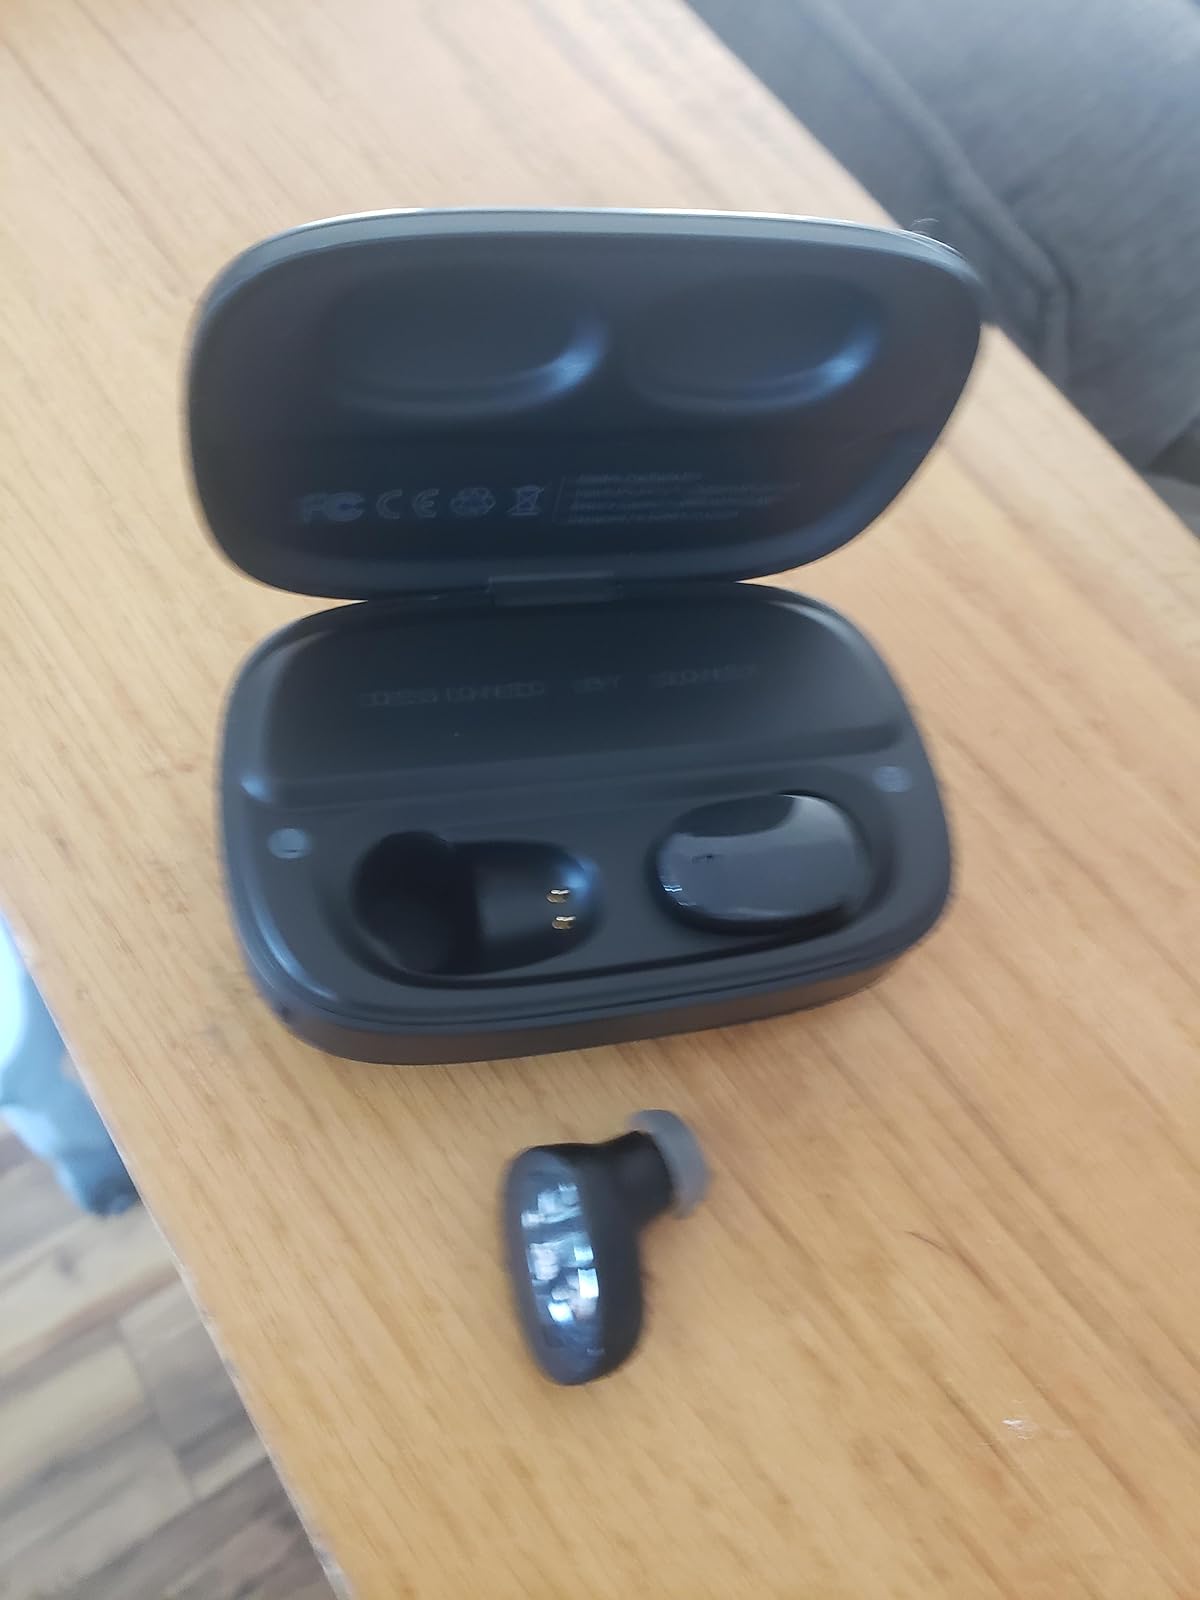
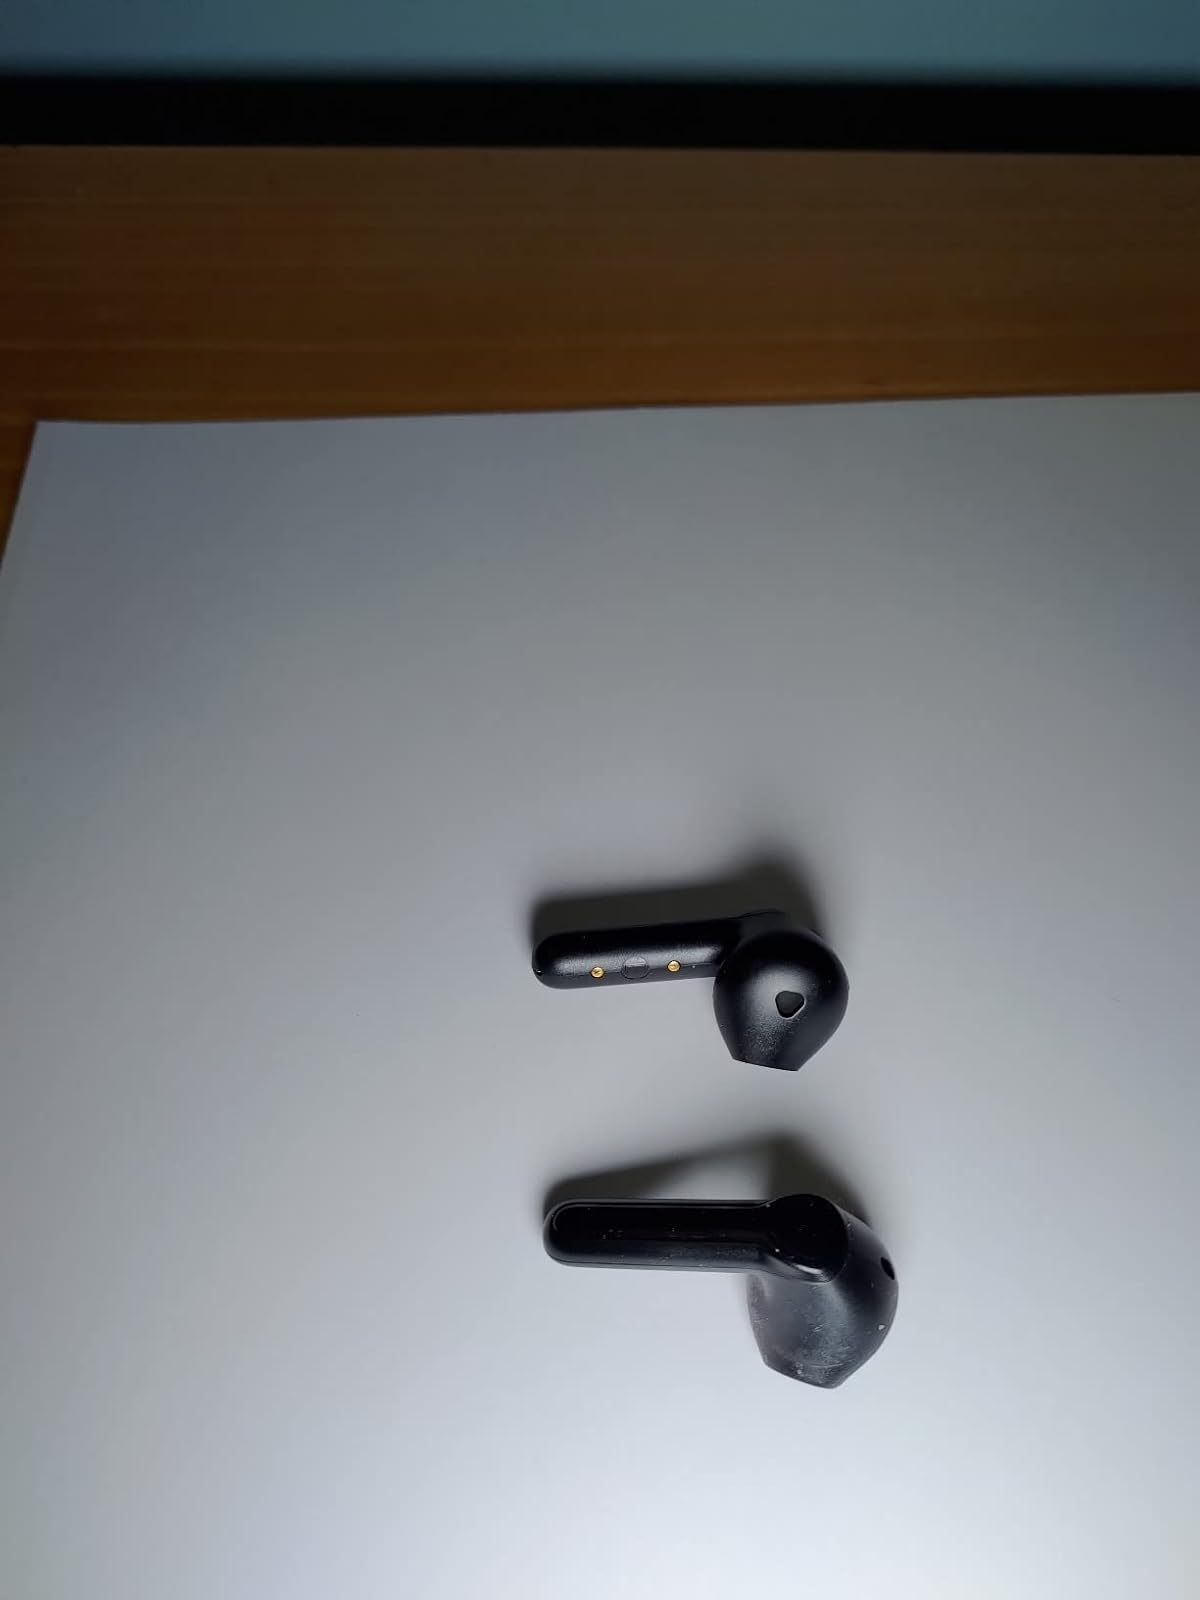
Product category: earbuds
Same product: no